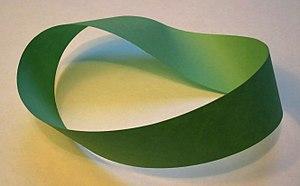
Un ruban de Möbius construit à partir d'une bande de papier (un ruban adhésif retient les deux bouts). Italiano: Un nastro di Möbius costruito con una striscia di carta e nastro adesivo."
En topologie, le ruban de Möbius est une surface compacte dont le bord est homéomorphe à un cercle. Autrement dit, il ne possède qu'une seule face contrairement à un ruban classique qui en possède deux. La surface a la particularité d'être réglée et non orientable. Elle a été décrite indépendamment en 1858 par les mathématiciens August Ferdinand Möbius et Johann Benedict Listing. Le nom du premier fut retenu grâce à un mémoire présenté à l'Académie des sciences à Paris. On trouve également les dénominations de « bande », « anneau » ou « ceinture » de Möbius, et on écrit parfois « Mœbius » ou « Moebius ».
La comète Donati découverte le 2 juin 1858 passe au périhélie le 30 septembre 1858.
La topologie est la branche des mathématiques qui étudie les propriétés d'objets géométriques préservées par déformation continue sans arrachage ni recollement, comme un élastique que l’on peut tendre sans le rompre. Par exemple, on identifie le cercle et l’ellipse, la couronne et la paroi latérale d’un cylindre de révolution, une tasse et un tore ; c’est-à-dire qu’ils sont respectivement homéomorphes.
Mulholland Drive est un film à énigme néo-noir américano-français écrit et réalisé par David Lynch et sorti en 2001. Il raconte l'histoire d'une aspirante actrice appelée Betty Elms fraîchement arrivée à Los Angeles, en Californie ; elle se lie d'amitié avec une femme amnésique, rescapée d'un accident grâce auquel elle a échappé à un meurtre. Le récit propose d'autres éléments apparemment dépourvus de liens mais qui finissent par se connecter de diverses manières ; des scènes et images surréalistes se rapportent également à la narration mystérieuse.
Jean Giraud, né le 8 mai 1938 à Nogent-sur-Marne et mort le 10 mars 2012 à Montrouge, est un auteur français de bande dessinée, connu sous son propre nom et sous les pseudonymes de Mœbius [mœbɪus] et de Gir.
En mathématiques, et plus particulièrement en géométrie, la notion de variété peut être appréhendée intuitivement comme la généralisation de la classification qui établit qu'une courbe est une variété de dimension 1 et une surface est une variété de dimension 2. Une variété de dimension n, où n désigne un entier naturel, est un espace topologique localement euclidien, c'est-à-dire dans lequel tout point appartient à une région qui s'apparente à un tel espace.
Énantiodromie, du grec ancien ἐναντιοδρομία, composé de : ἐνάντιος, enantios et δρόμος, dromos signifie « courir en sens contraire ».
Les montagnes russes à anneau de Möbius sont des montagnes russes en duel ou racing. Sa particularité est qu'il y a une piste continue au lieu de deux, séparées. Par conséquent, la station d'où le train part n'est pas la même que celle où il arrive.
August Ferdinand Möbius [aʊ̯ˈɡʊst ˈfɛʁdinant ˈmøːbi̯ʊs], né le 17 novembre 1790 à Bad Kösen dans le village de Schulpforta, électorat de Saxe, Saint-Empire et mort le 26 septembre 1868 à Leipzig, fut un mathématicien et astronome théoricien à l'université de Leipzig.